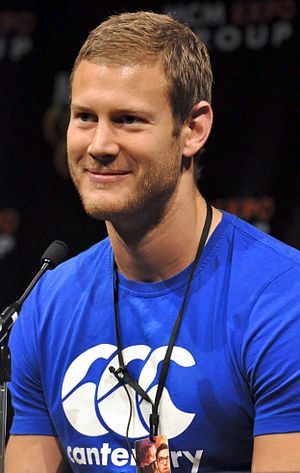
Tom Hopper
Tom Hopper i 2013
Thomas 'Tom' Edward Hopper er en engelsk skuespiller, der er kendt som sir Percival i BBC's tv-serie Merlin.